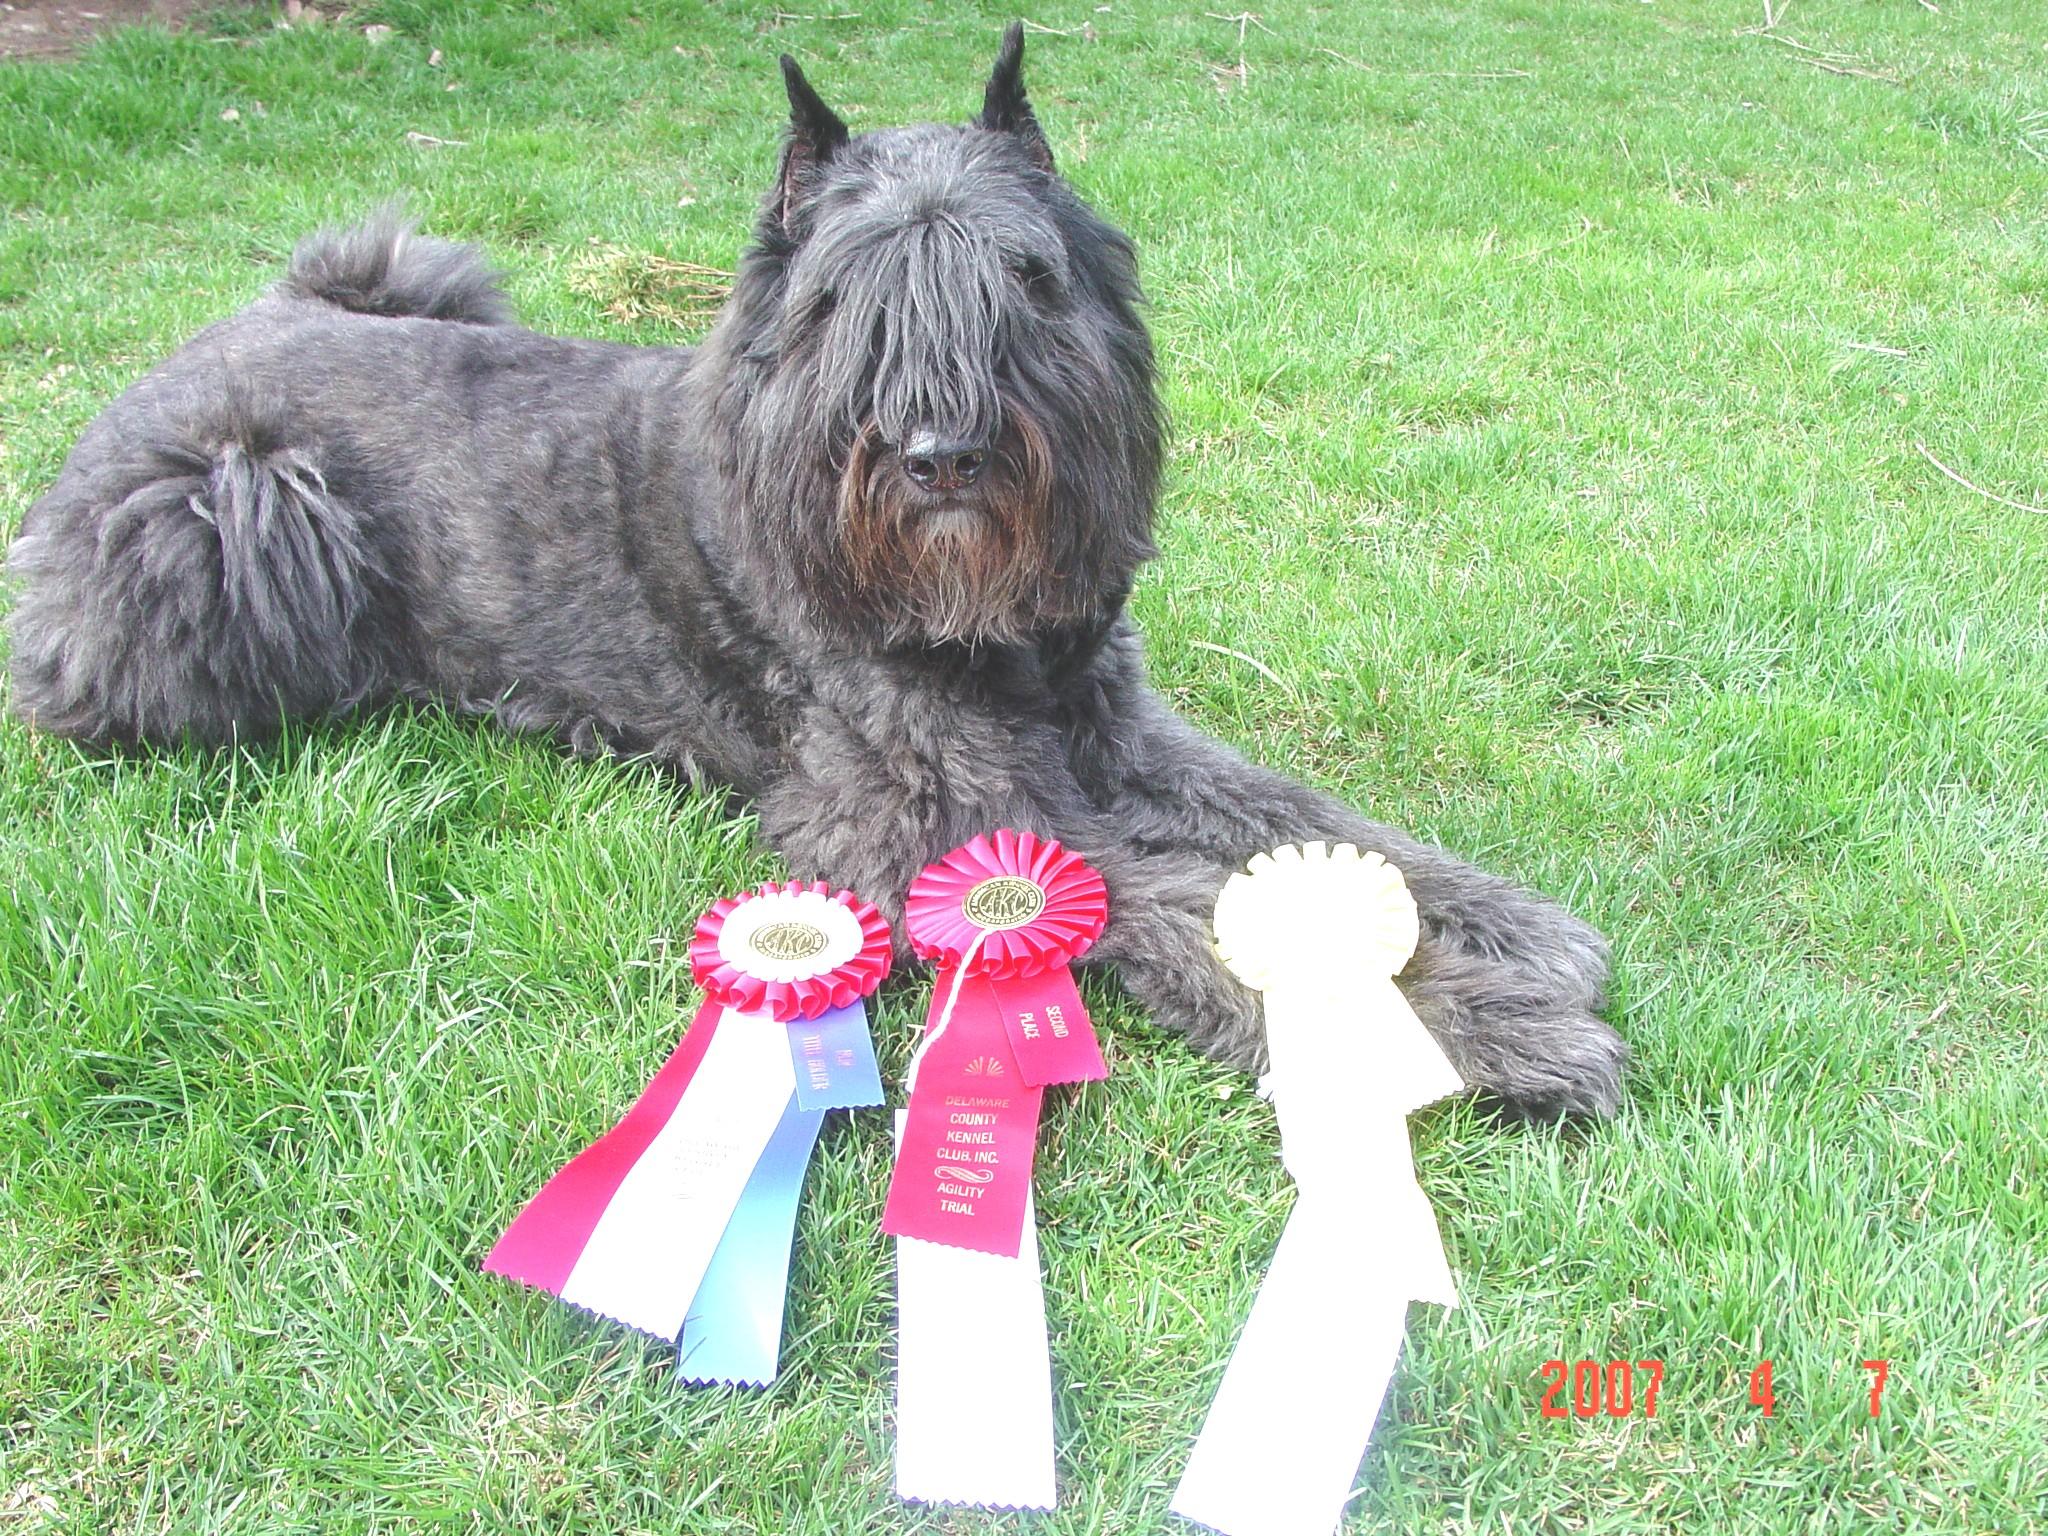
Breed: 233-n000072-Bouvier_des_Flandres